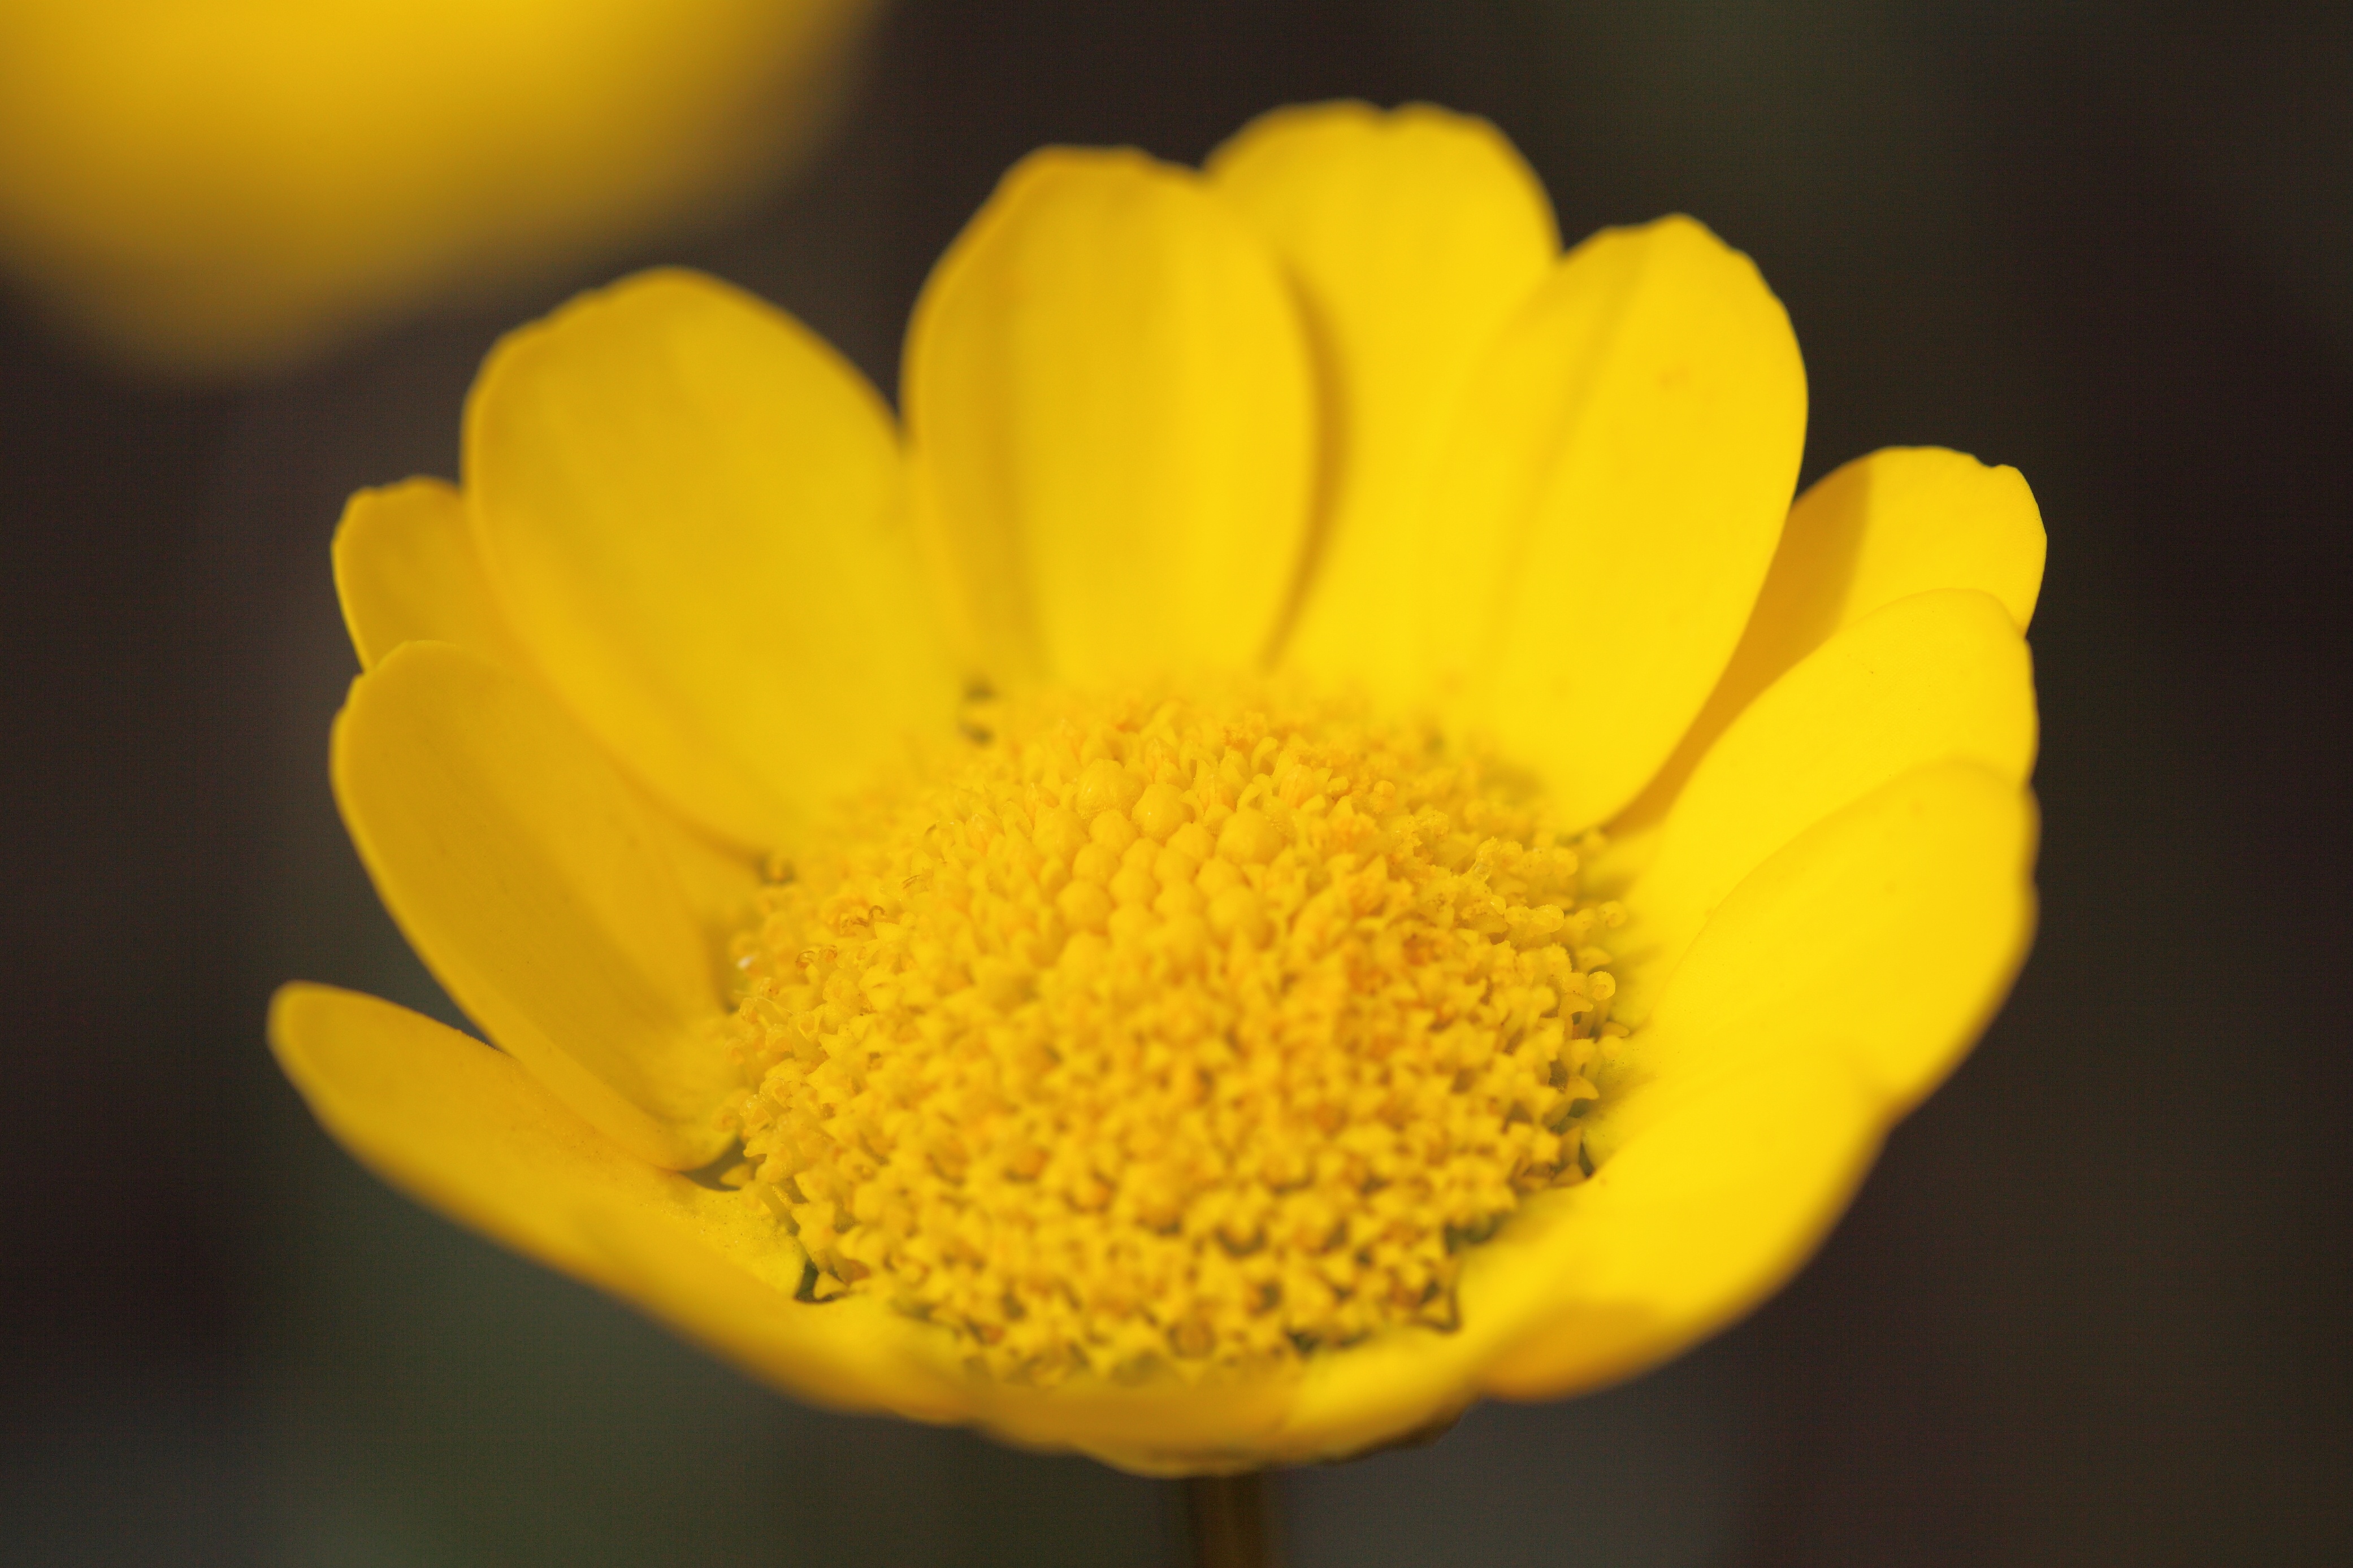
plant, photography, flower, petal, daisy, pollen, high, yellow, flora, wildflower, close up, yellowdaisy, 5d, hires, chrysanthemum, markii, hi, res, resolution, macro photography, flowering plant, daisy family, plant stem, land plant, coleostephus, myconis, multicaule, minimarguerite